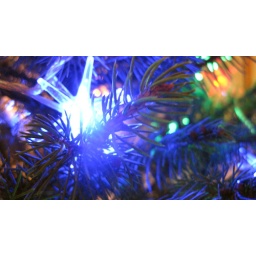
blue star in the christmas tree